Palakollu

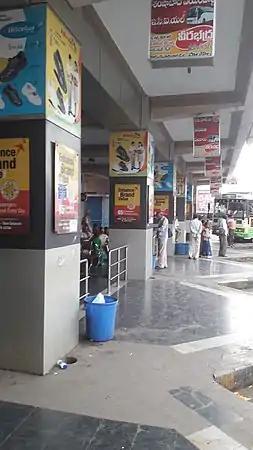

Palavelli Boutique Resorts is located at a distance of 12.9 km from the town. the resorts Nestled on the banks of the Vashista, a tributary of the River Godavari at Yalamnachalli Lanka, the Palavelli Boutique Resorts reflects the rich culture and tradition of the Konaseema region in Andhra Pradesh.